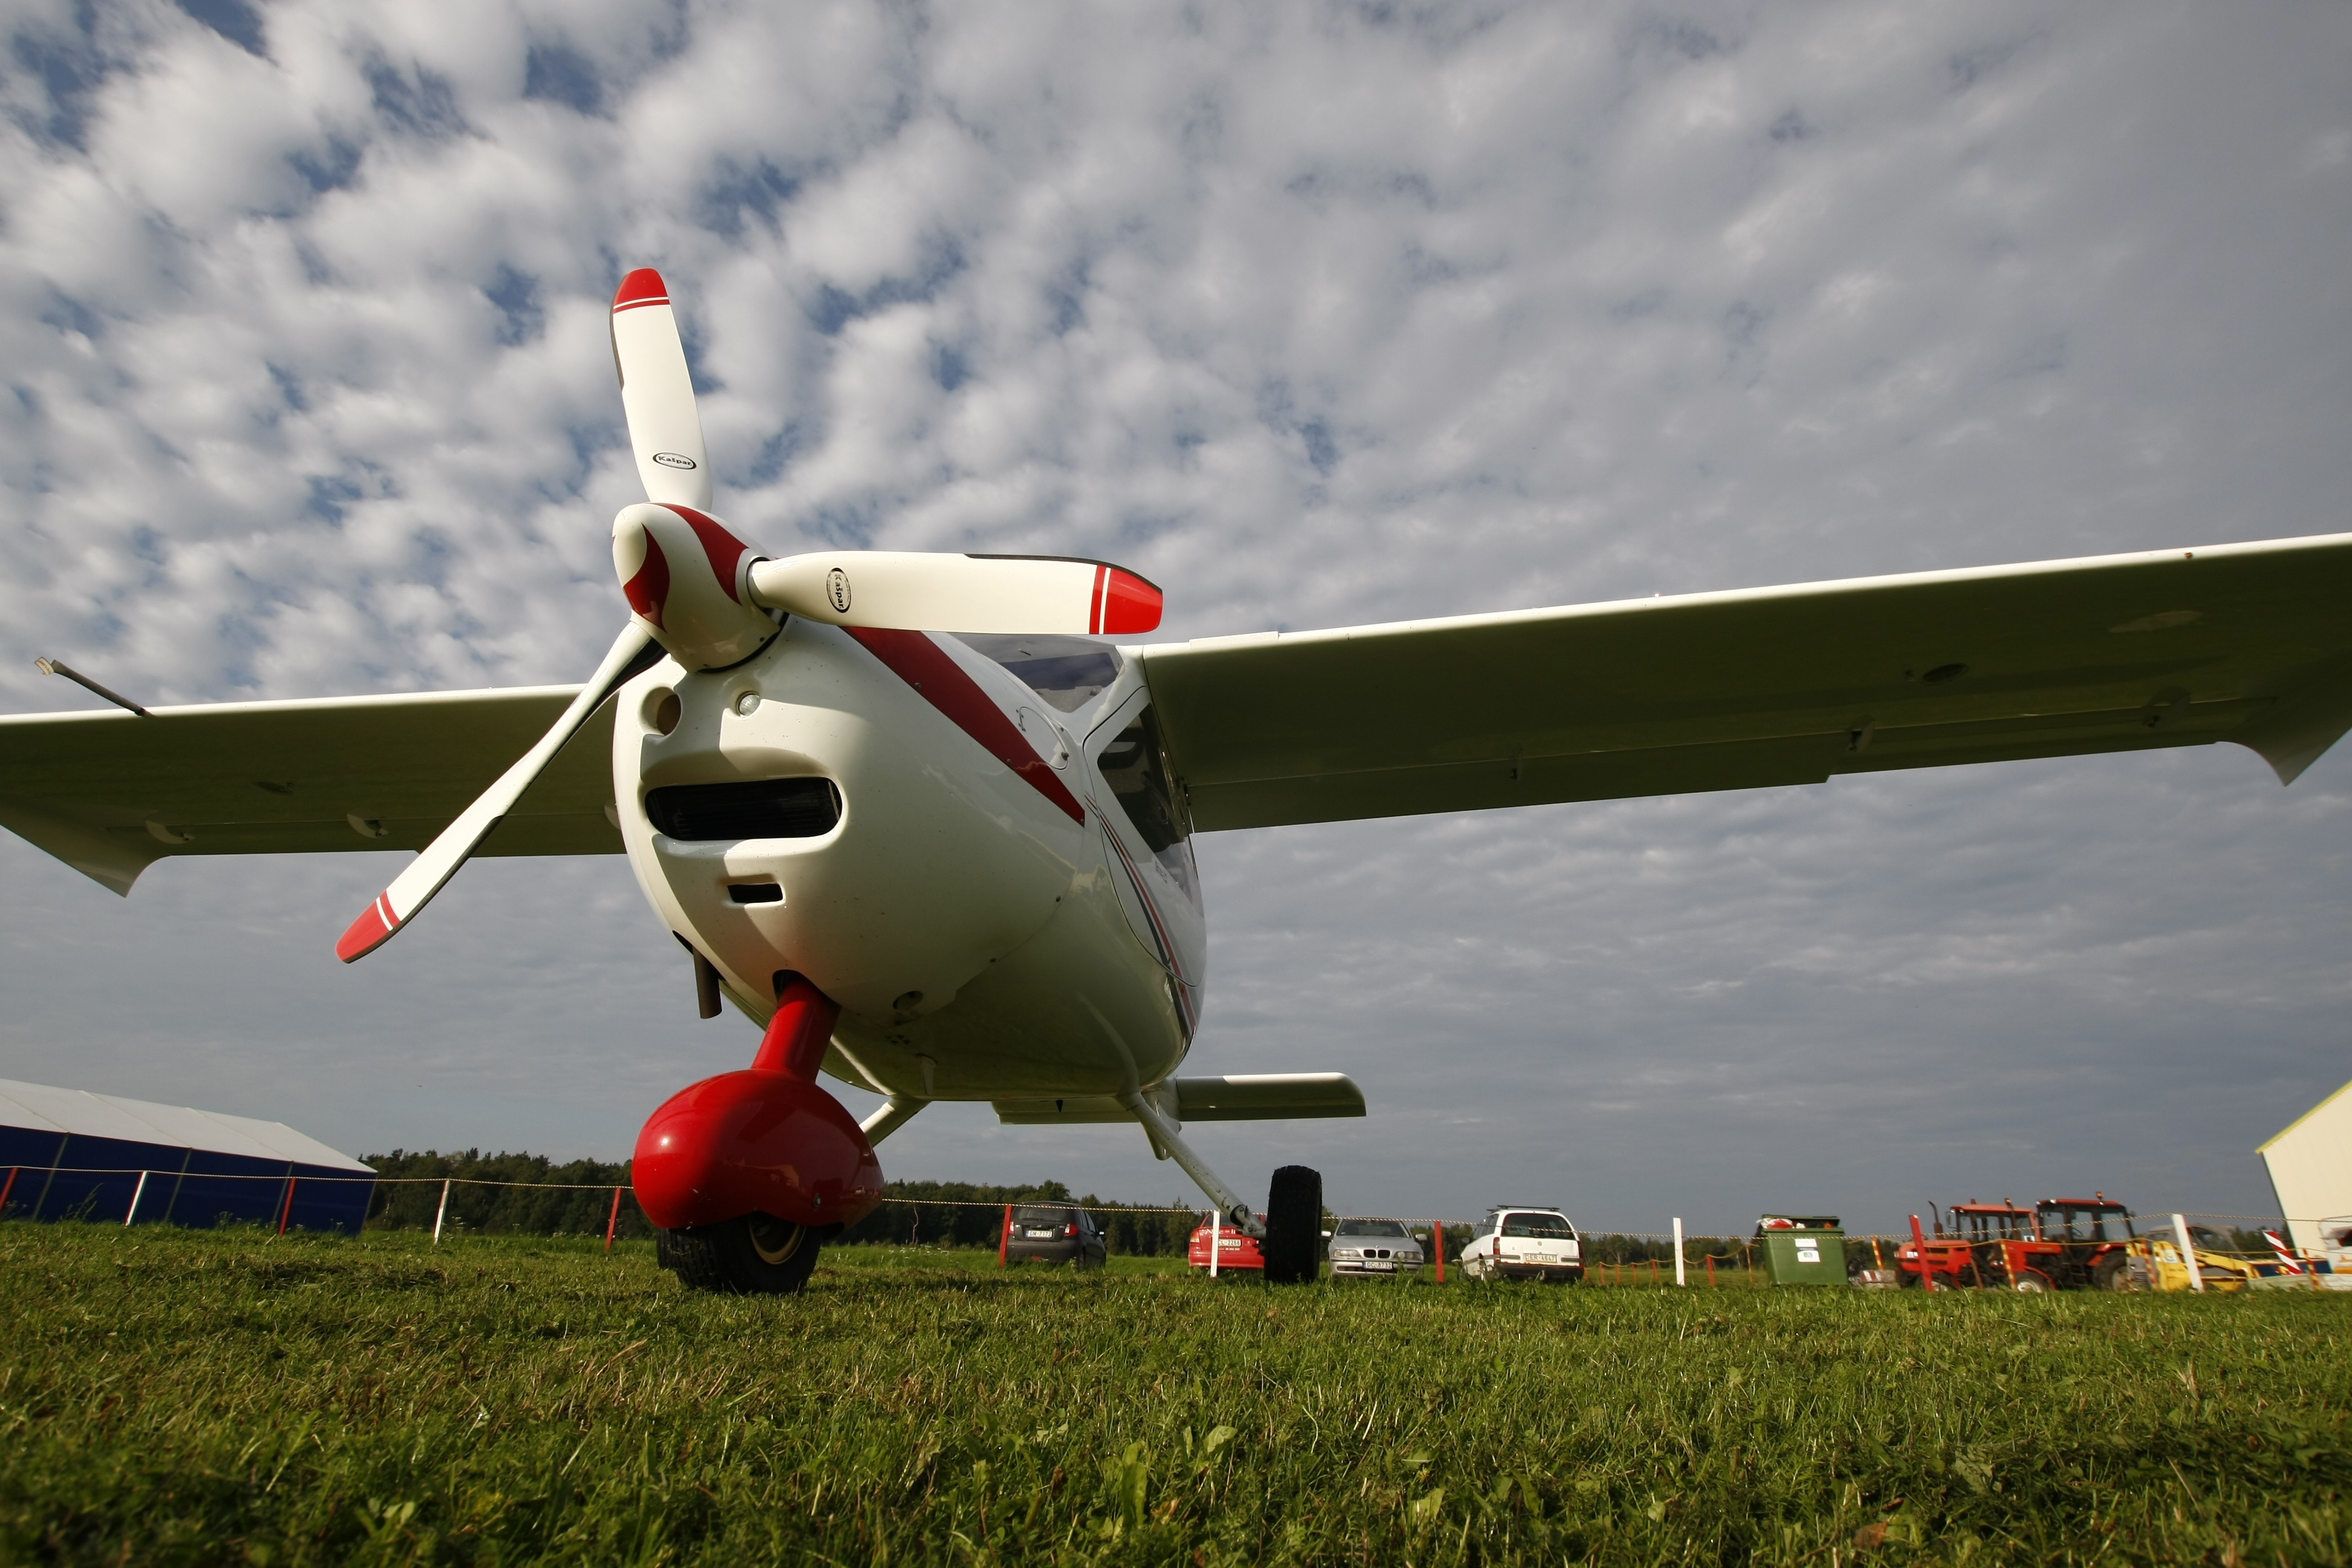
wing, sky, airplane, plane, aircraft, vehicle, airline, aviation, flight, airliner, takeoff, take off, light aircraft, air force, air travel, atmosphere of earth, aircraft engine, ultralight aviation